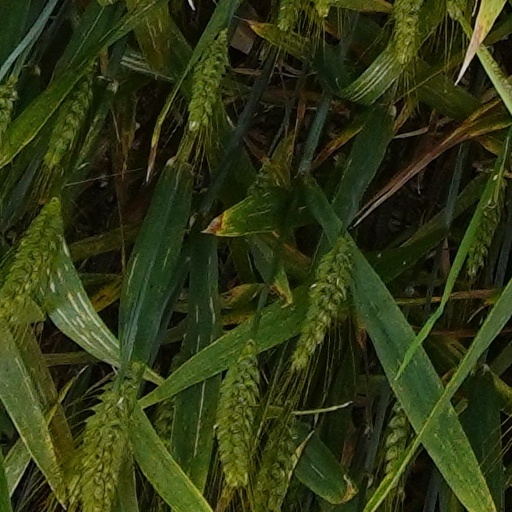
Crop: wheat